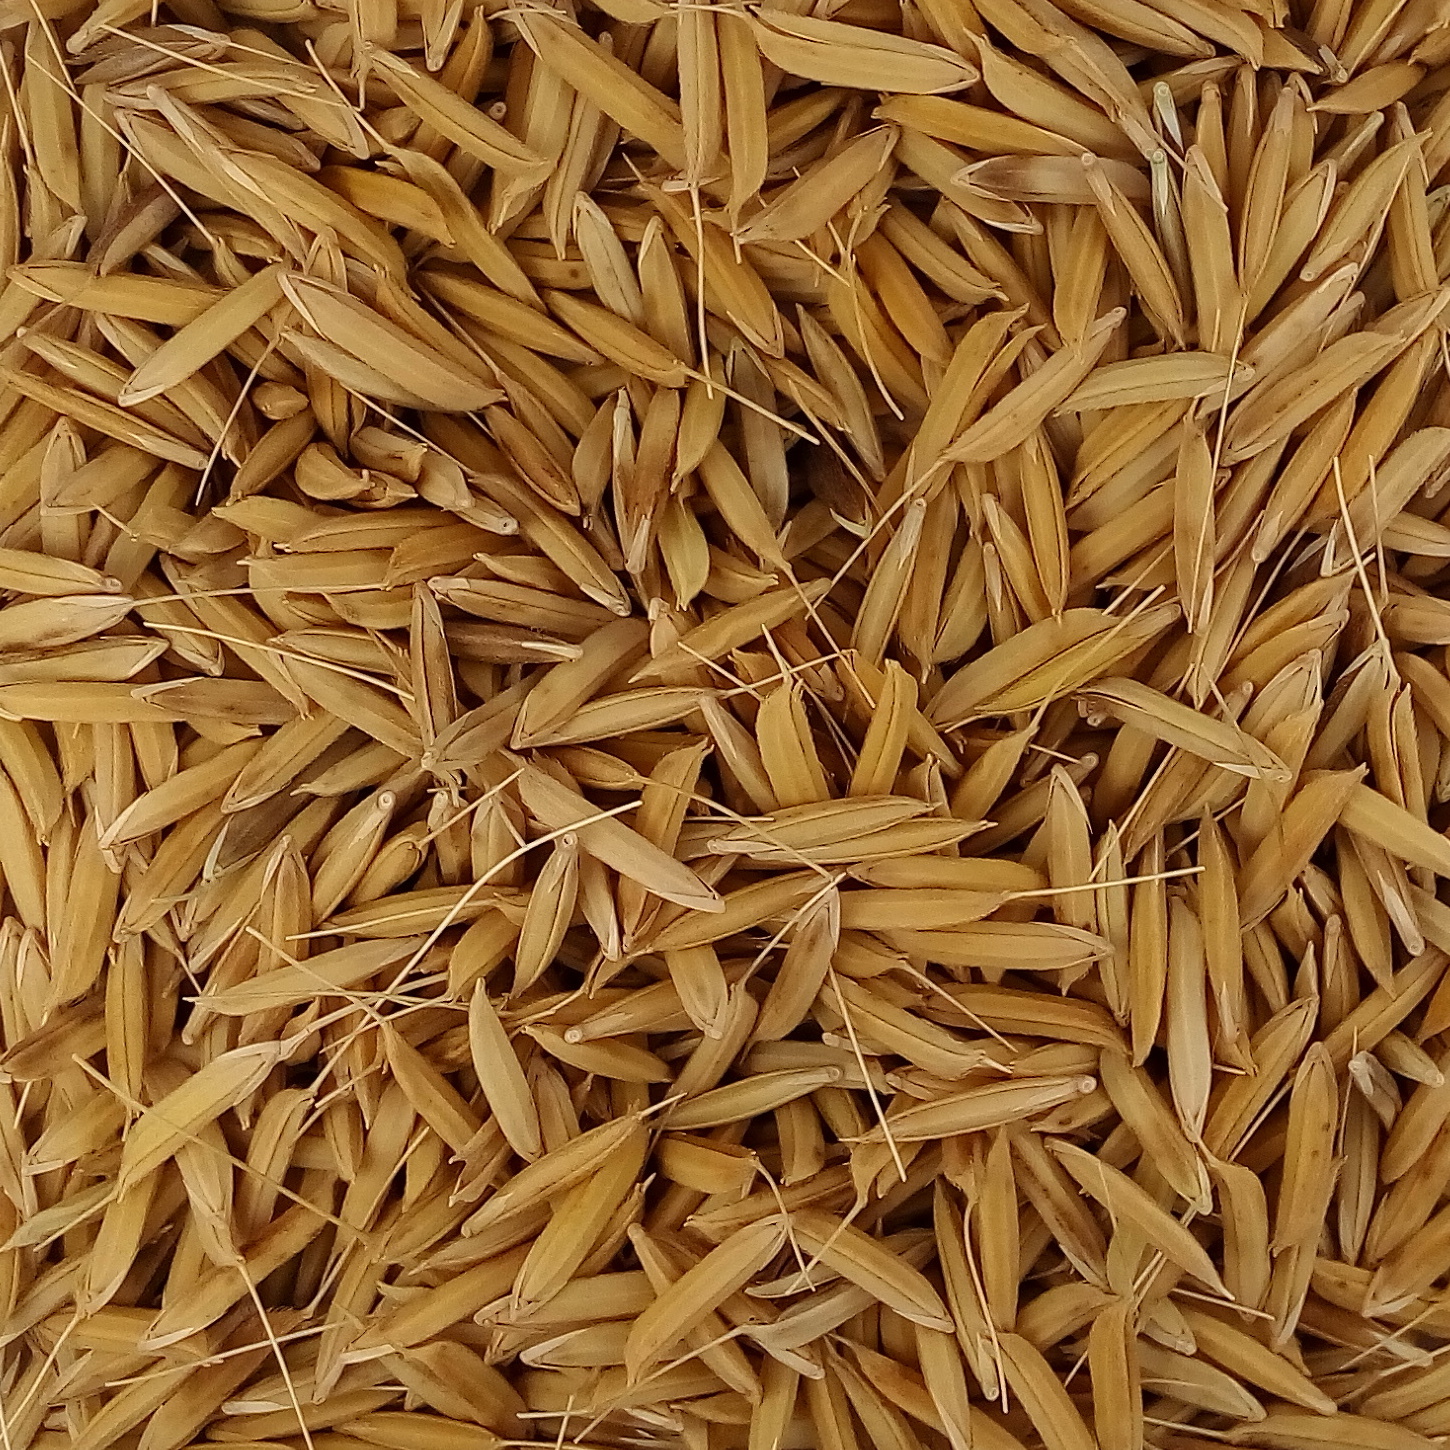
Rice seed variety: 1728